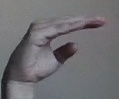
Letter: jeem